Barrett Optical Ranging System

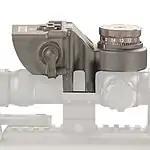
The BORS mounted atop a Leupold Mark 4 M1.

The computer built into the BORS, constantly updates to account for changing factors. Barrett states that the BORS "instantly takes care of the data work so the shooter can focus on the task of putting lead on target." It takes data from thousands of tables and accounts for a number of real-time external factors automatically giving the shooter the exact yardage at which a bullet will hit its target.